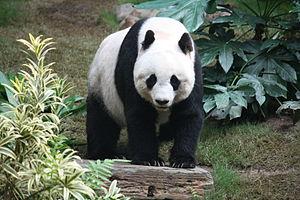
Le panda géant est une espèce de mammifères, habituellement classée dans la famille des ursidés, endémique de la Chine centrale. Il fait partie de l'ordre des Carnivores, même si son régime alimentaire est constitué à 99 % de végétaux, principalement du bambou.
Panda peut désigner :